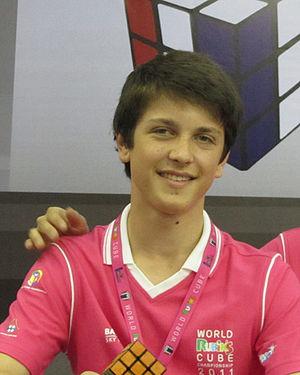
Feliks Aleksanders Zemdegs est un champion australien de speedcubing.